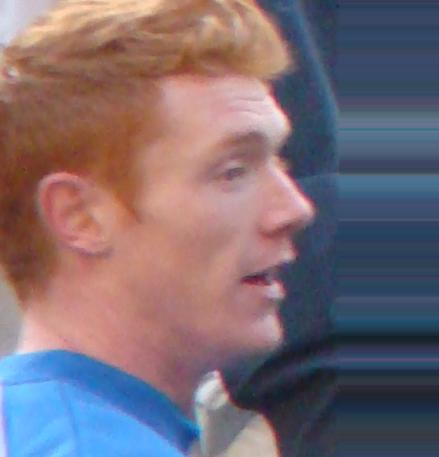
Age: 27